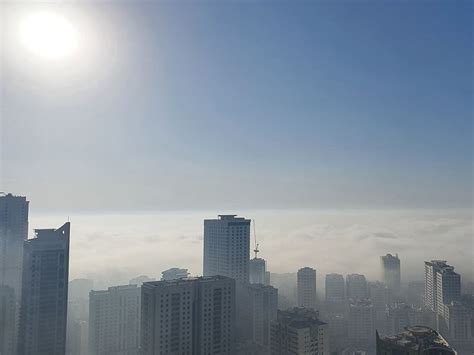
Weather: foggy or hazy